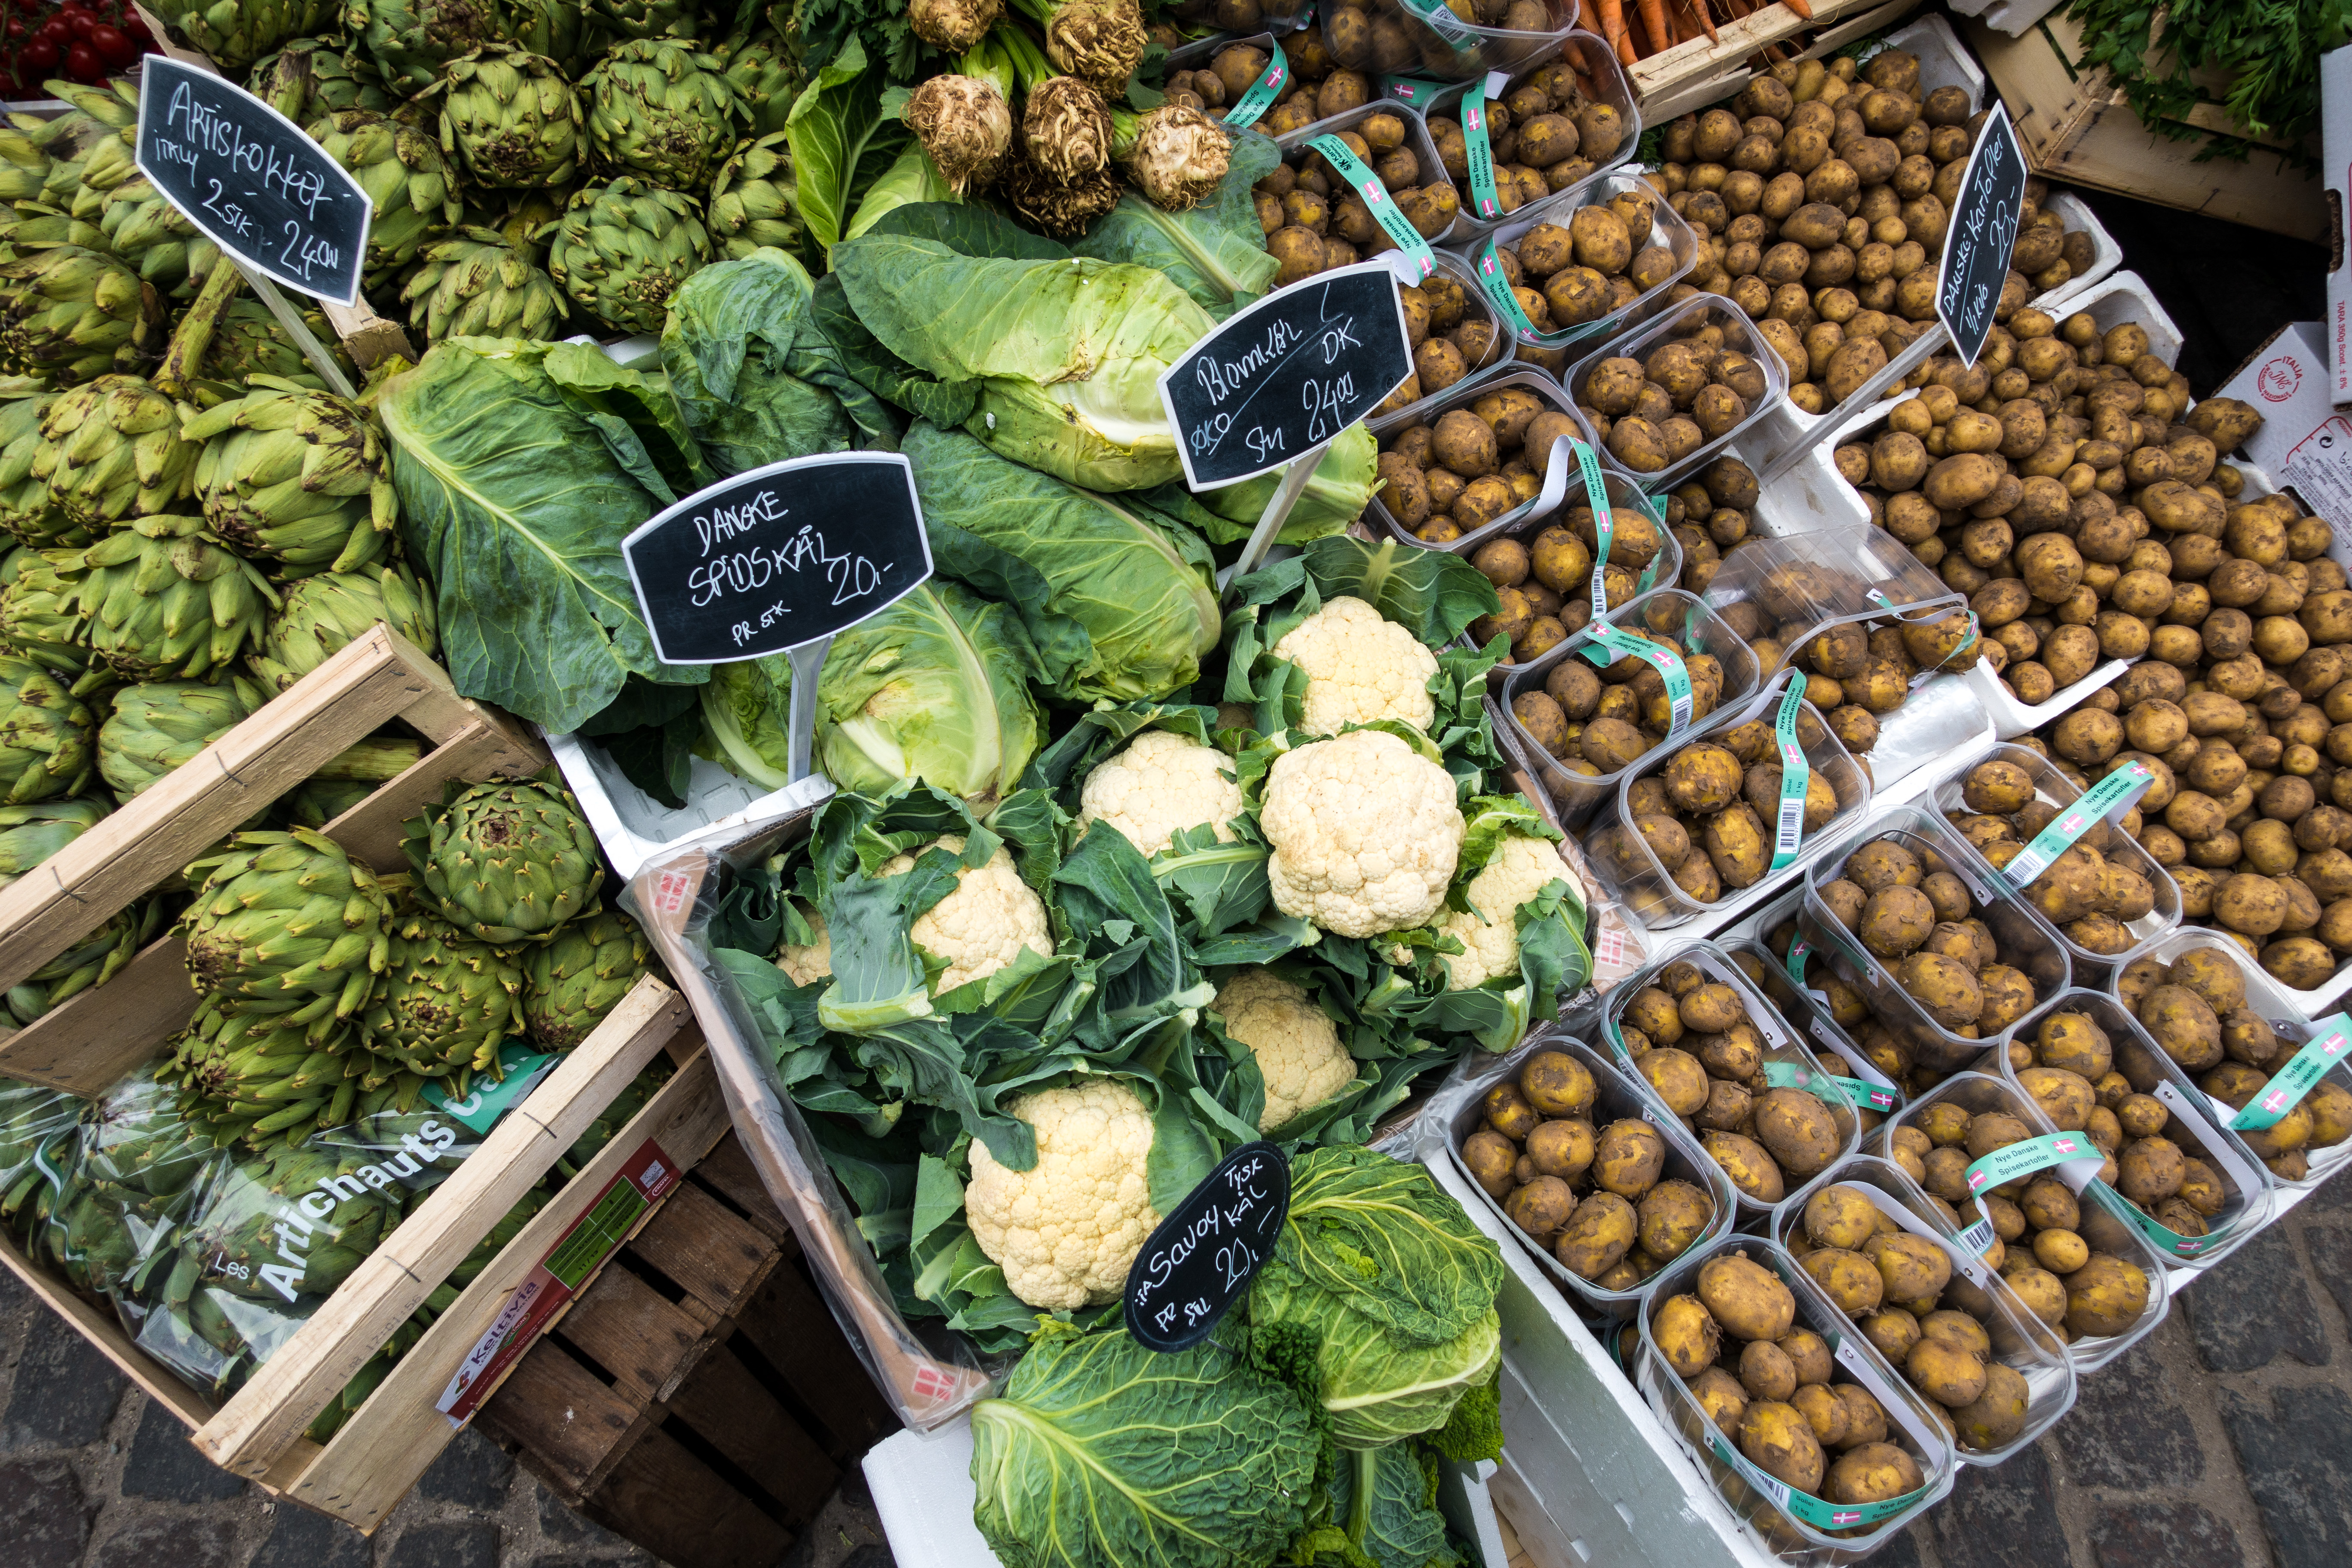
natural foods, cruciferous vegetables, local food, whole food, food, market, vegetable, public space, leaf vegetable, marketplace, plant, brussels sprout, superfood, produce, vegan nutrition, greengrocer, bazaar